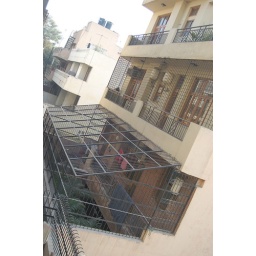
The next building over from the guest house